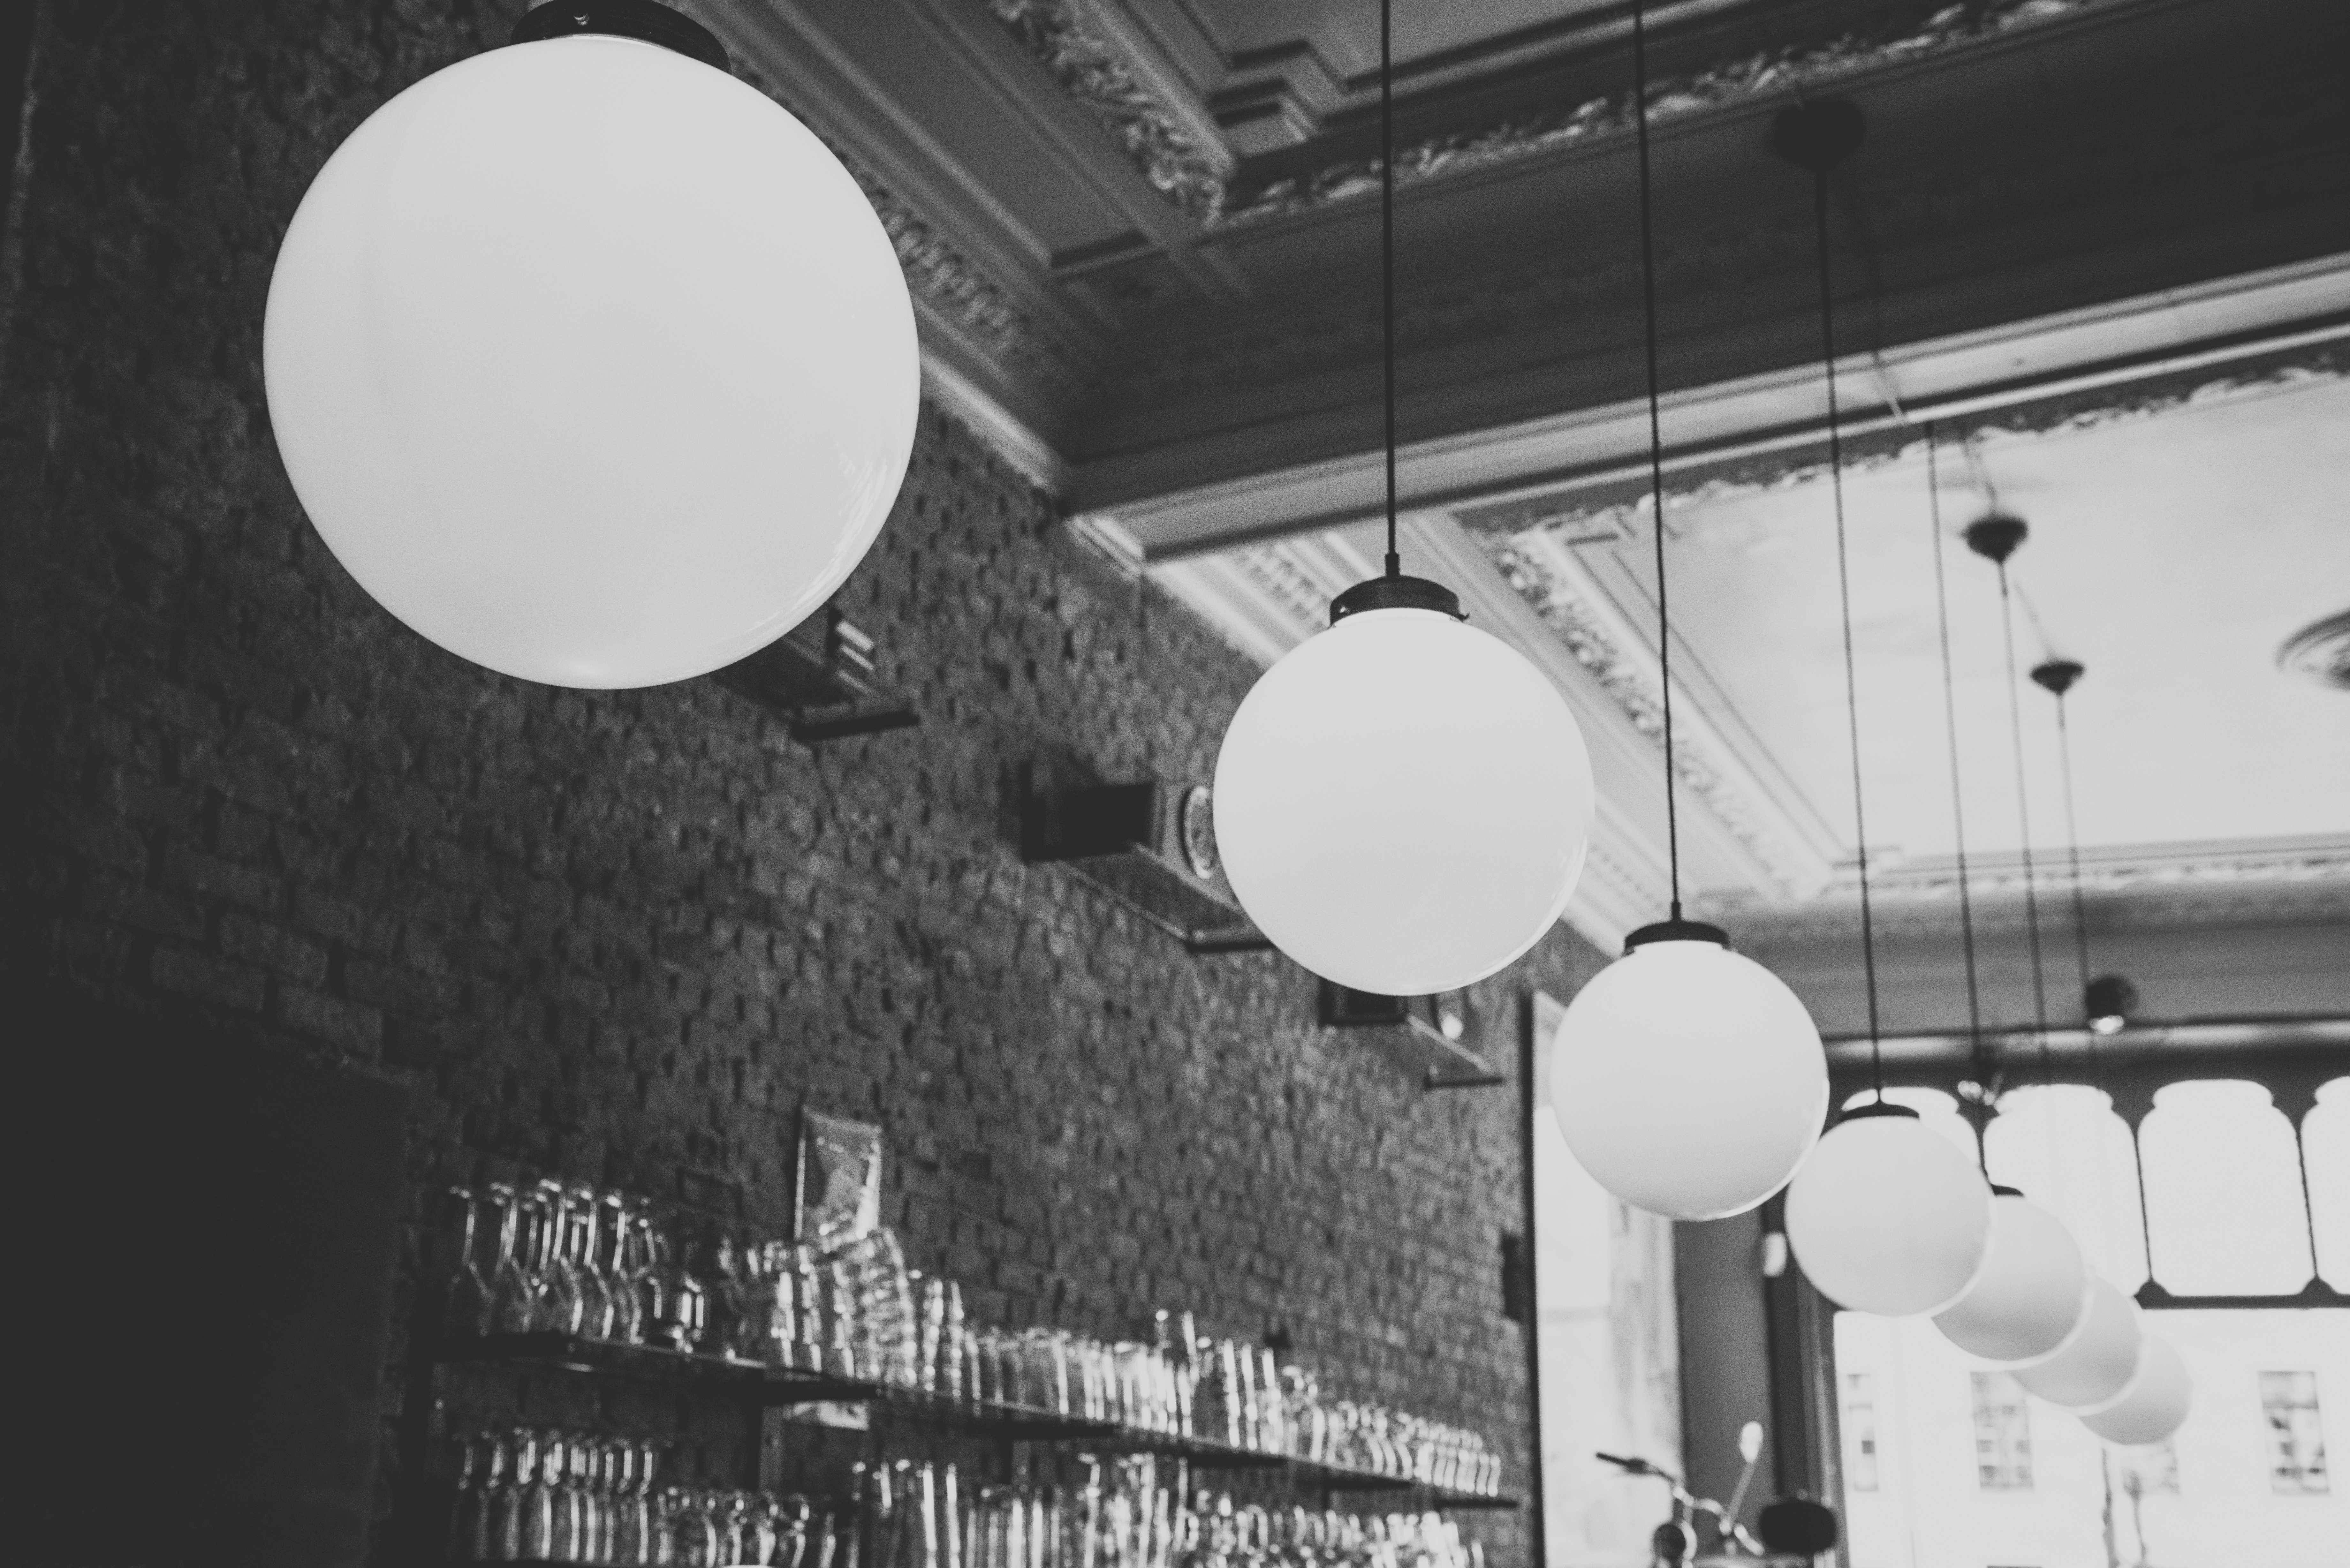
light, black and white, white, round, interior, ceiling, vehicle, space, hanging, black, room, monochrome, lighting, decor, illuminated, design, lamps, light fixture, illuminate, shape, pub, monochrome photography